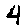
Label: 4